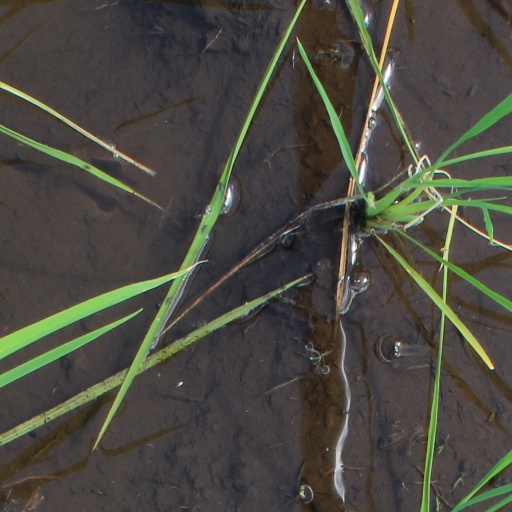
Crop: rice